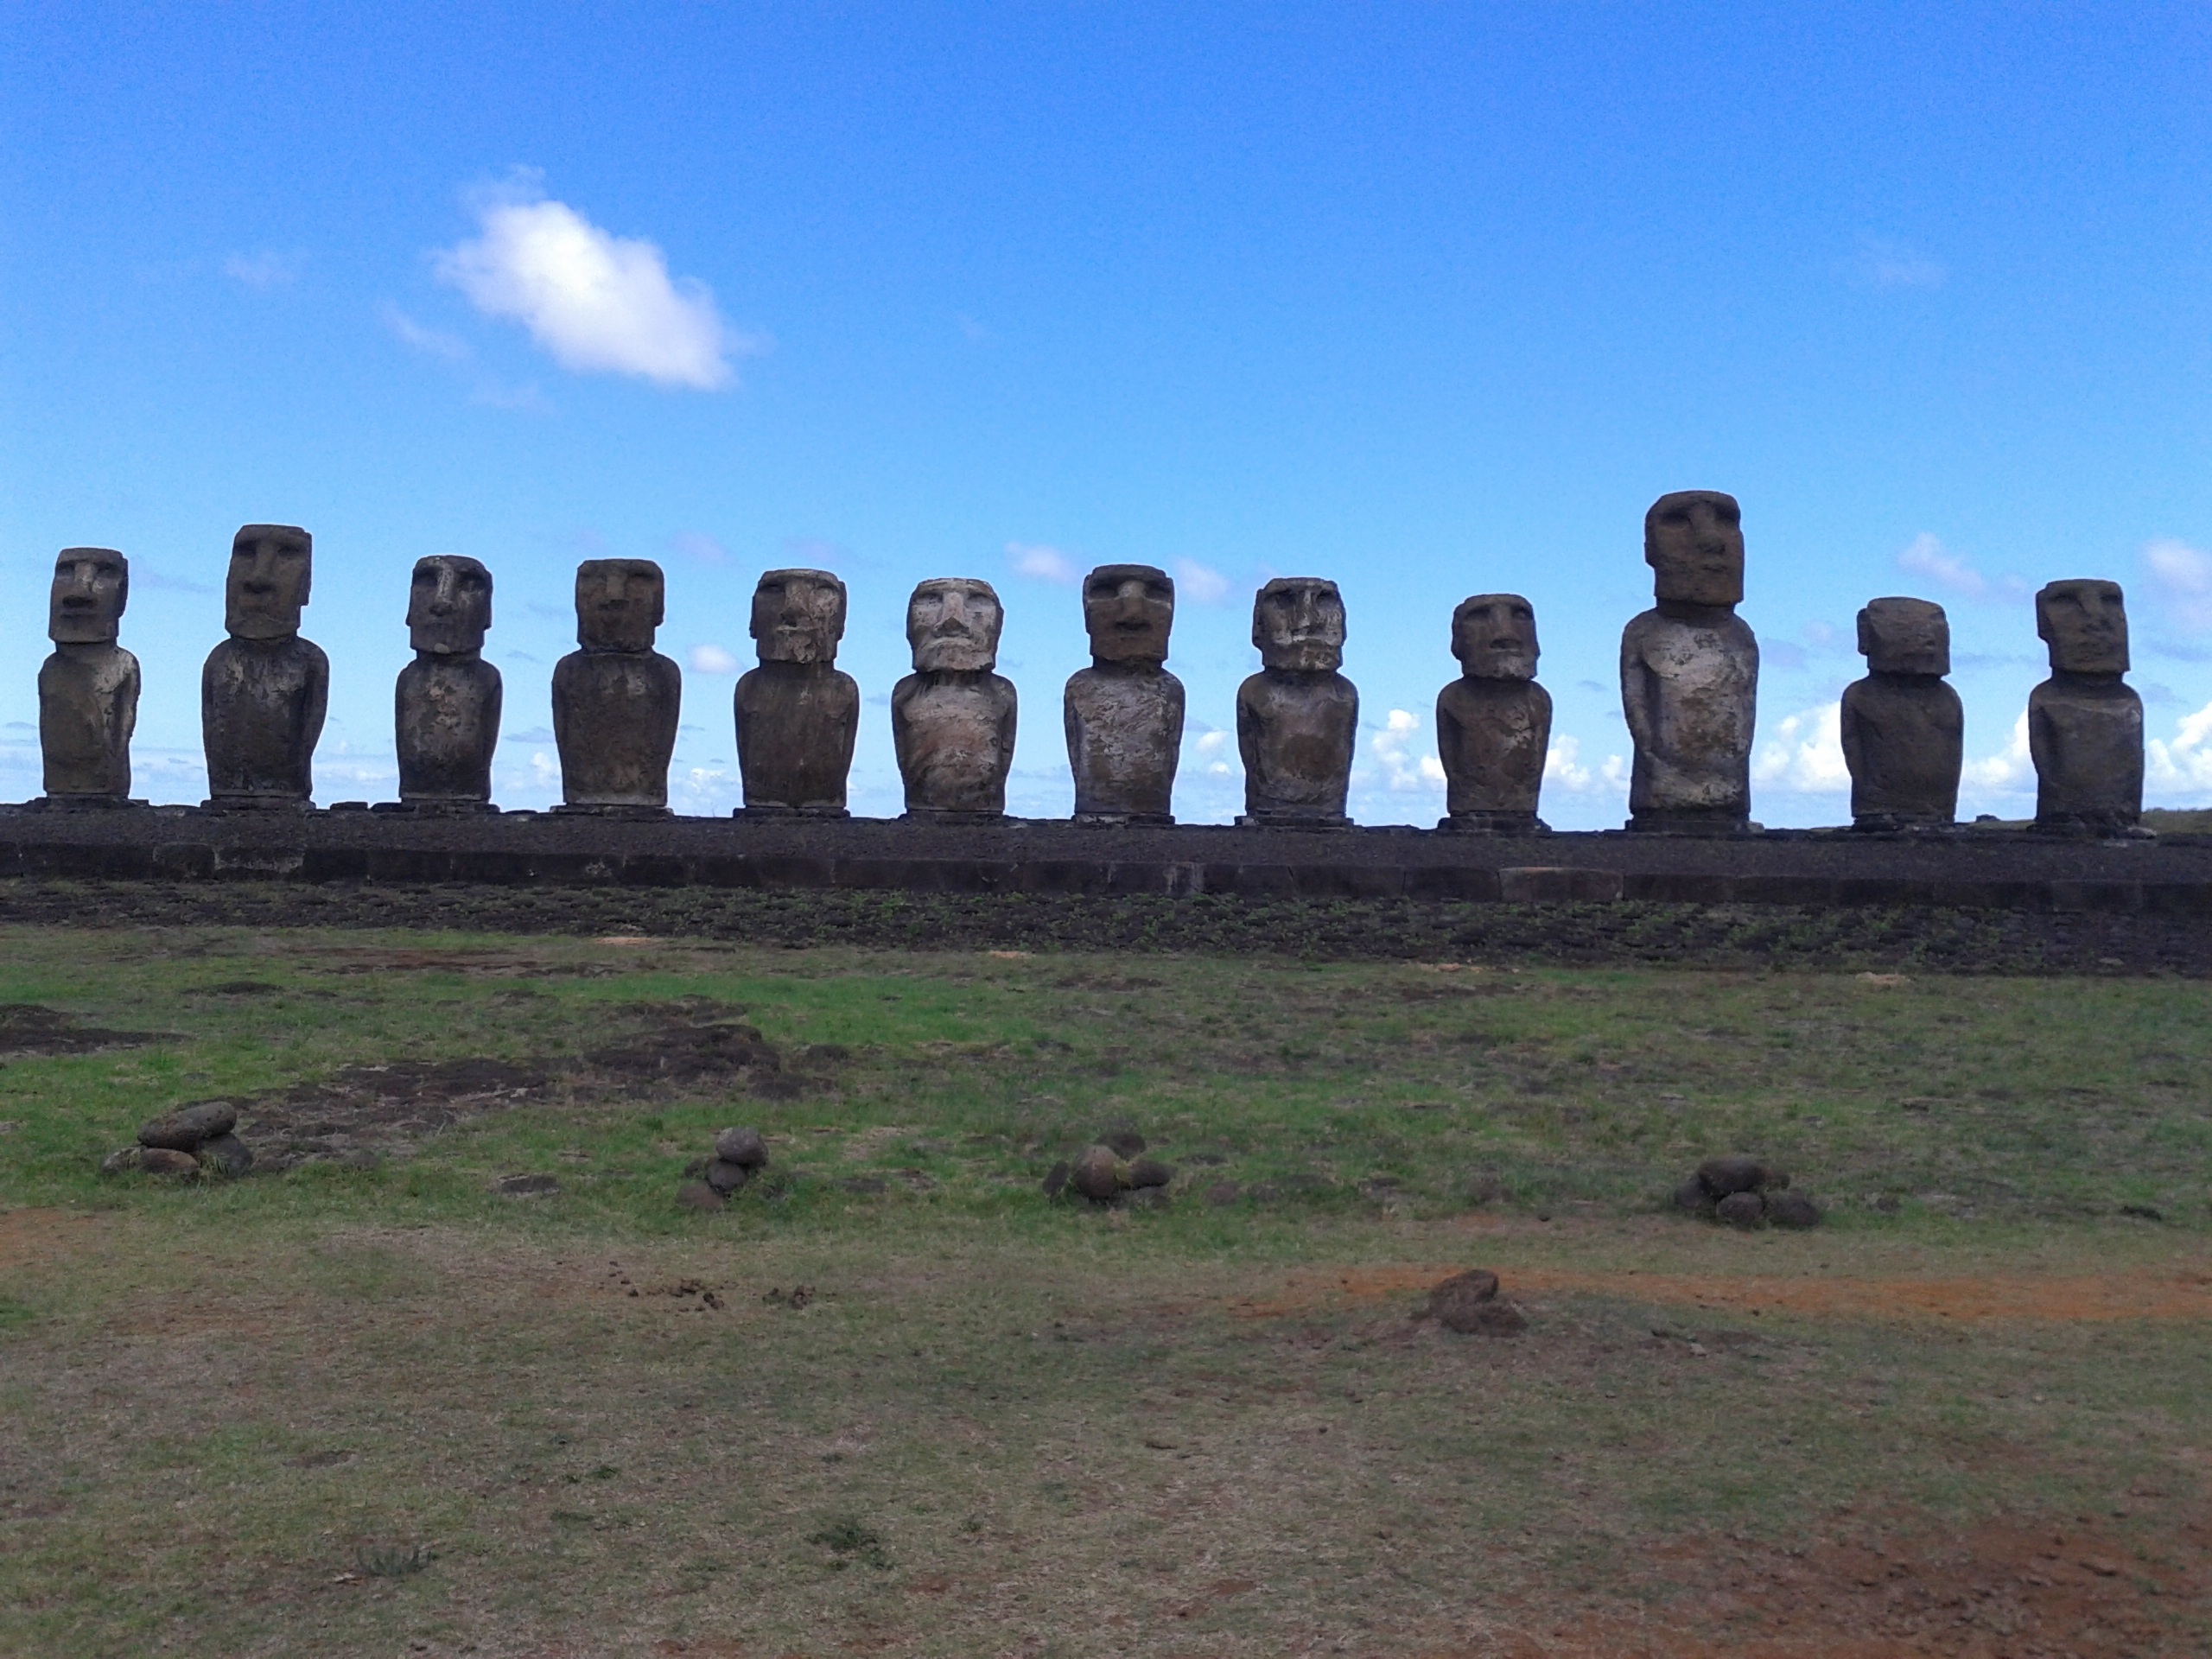
monument, tower, chile, rapa, monolith, easter island, rapa nui, moai, ancient history, nui, hangaroa